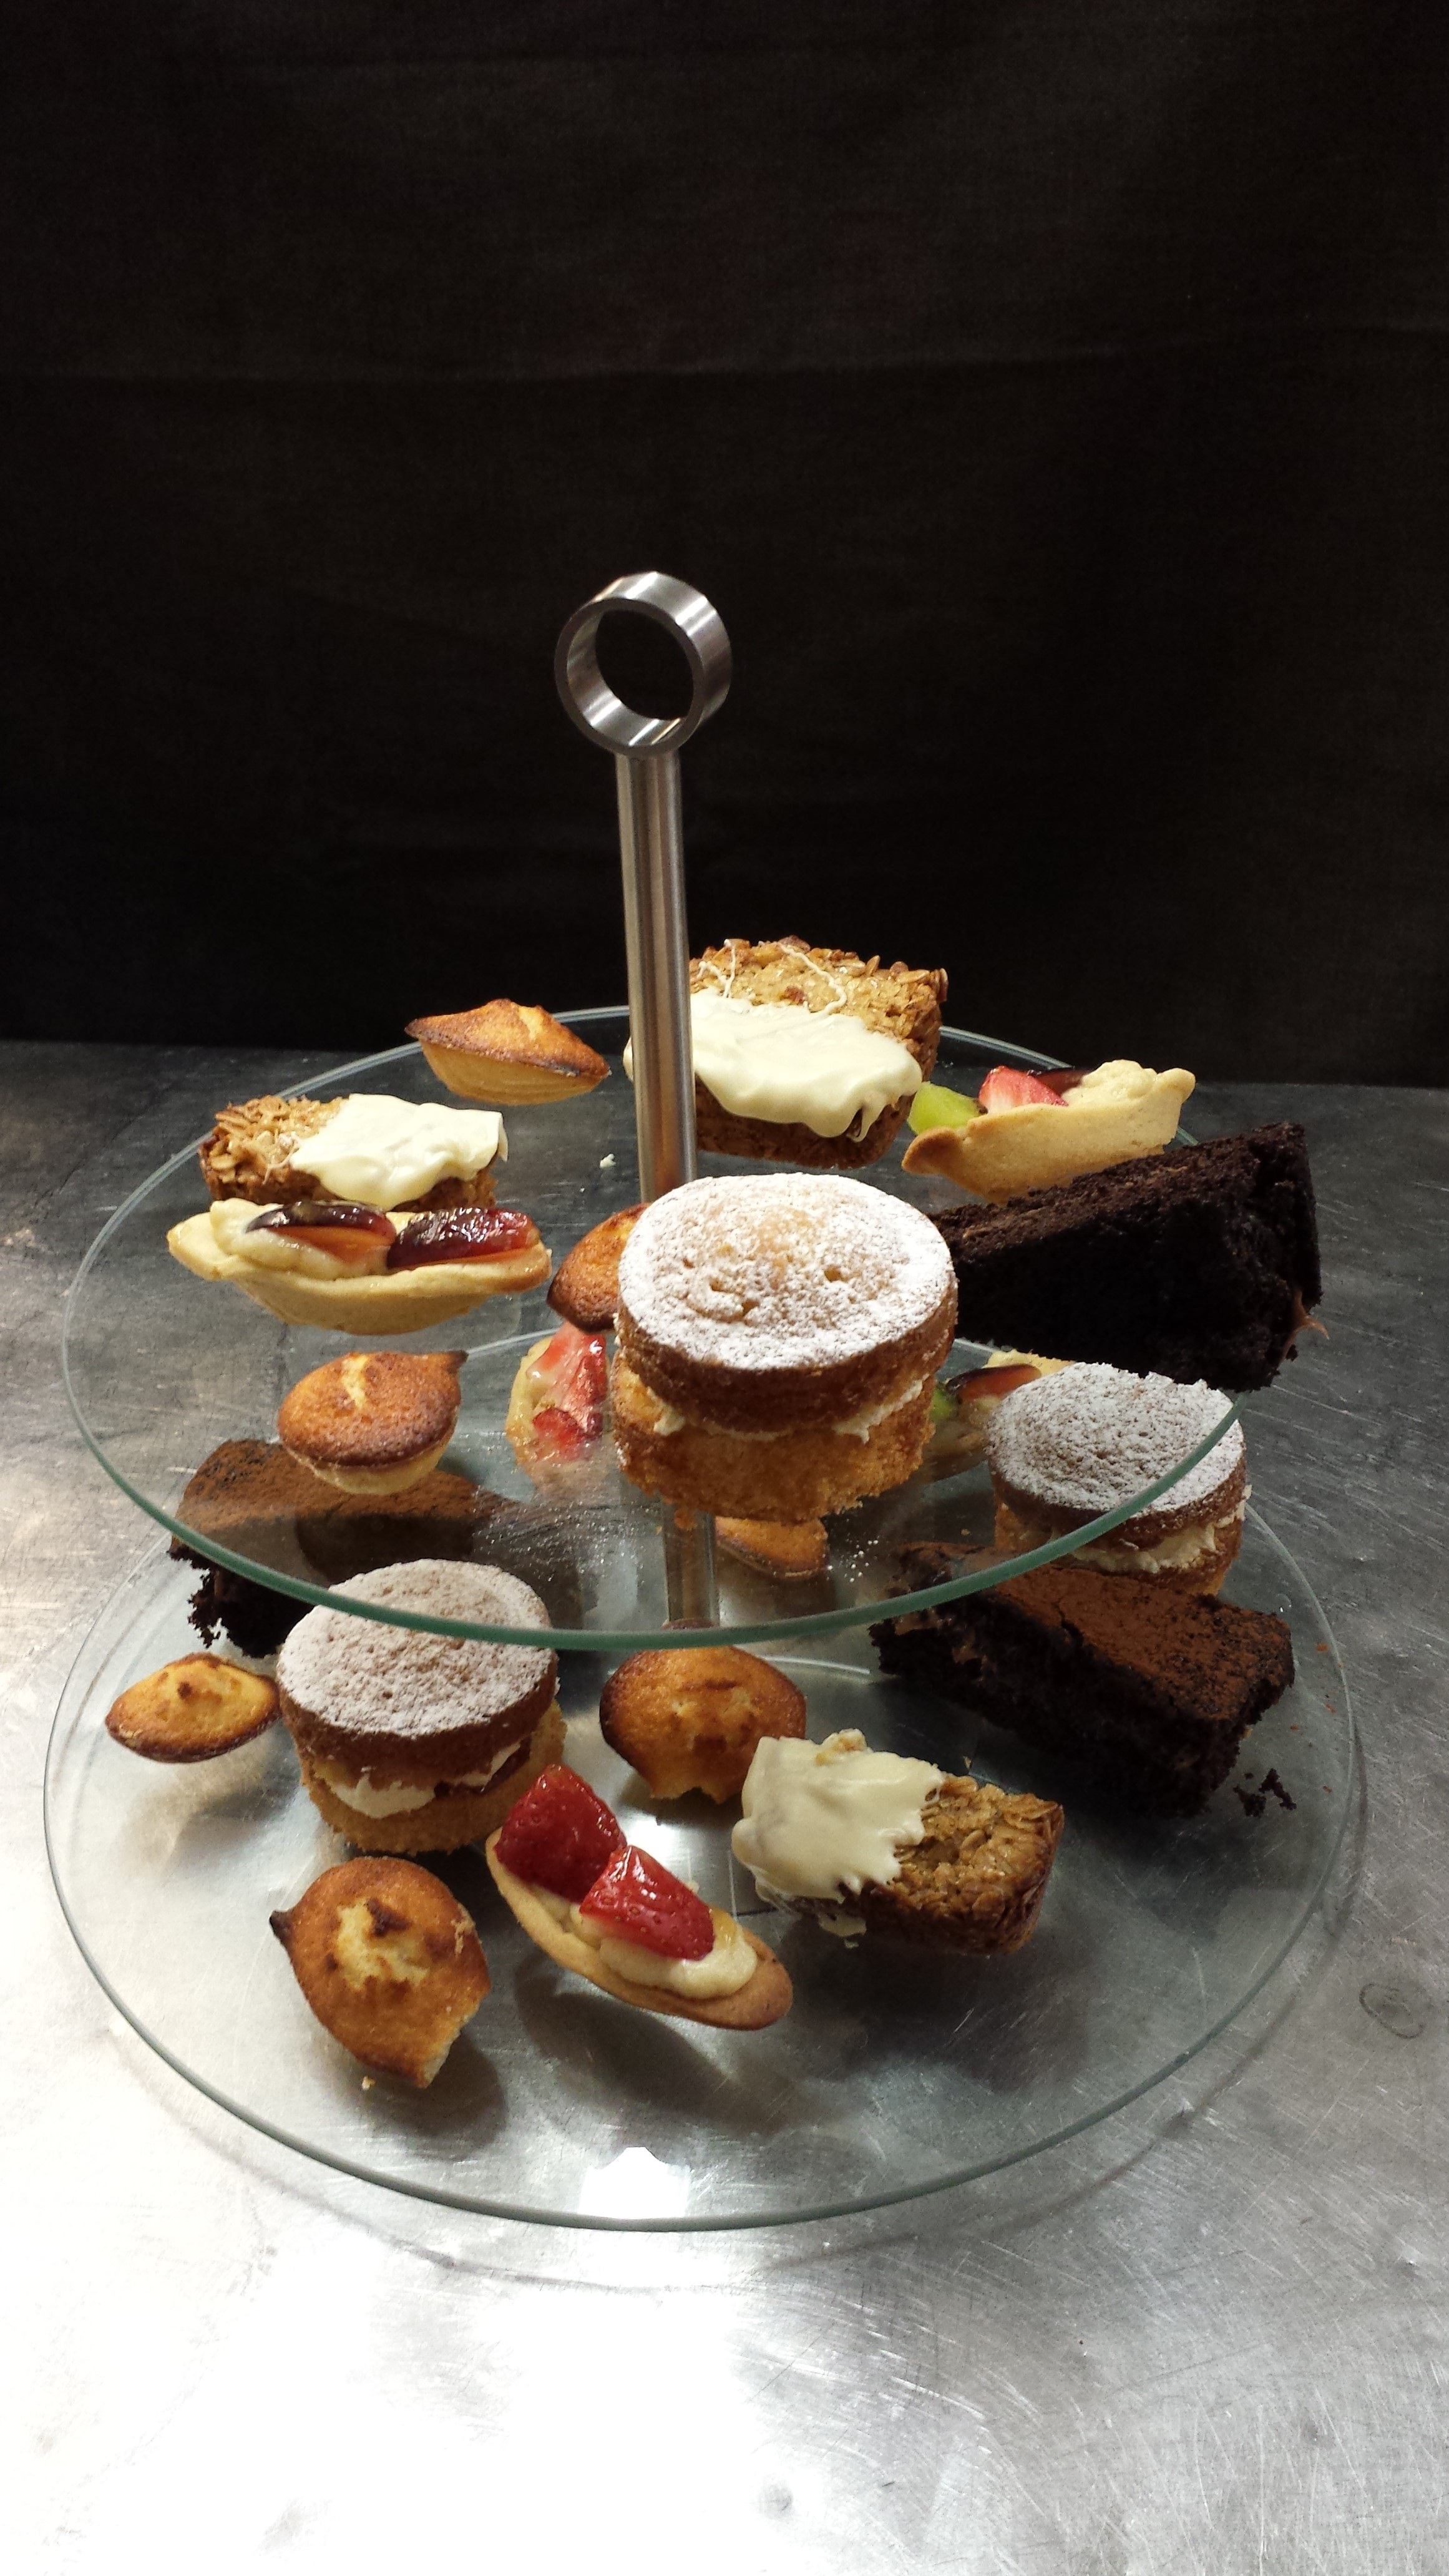
tea, dish, meal, food, produce, breakfast, baking, dessert, sponge, stand, elegant, english, afternoon, traditional, baked goods, cakes, flavor, afternoon tea, cakes on stand, cakestand, cake stand